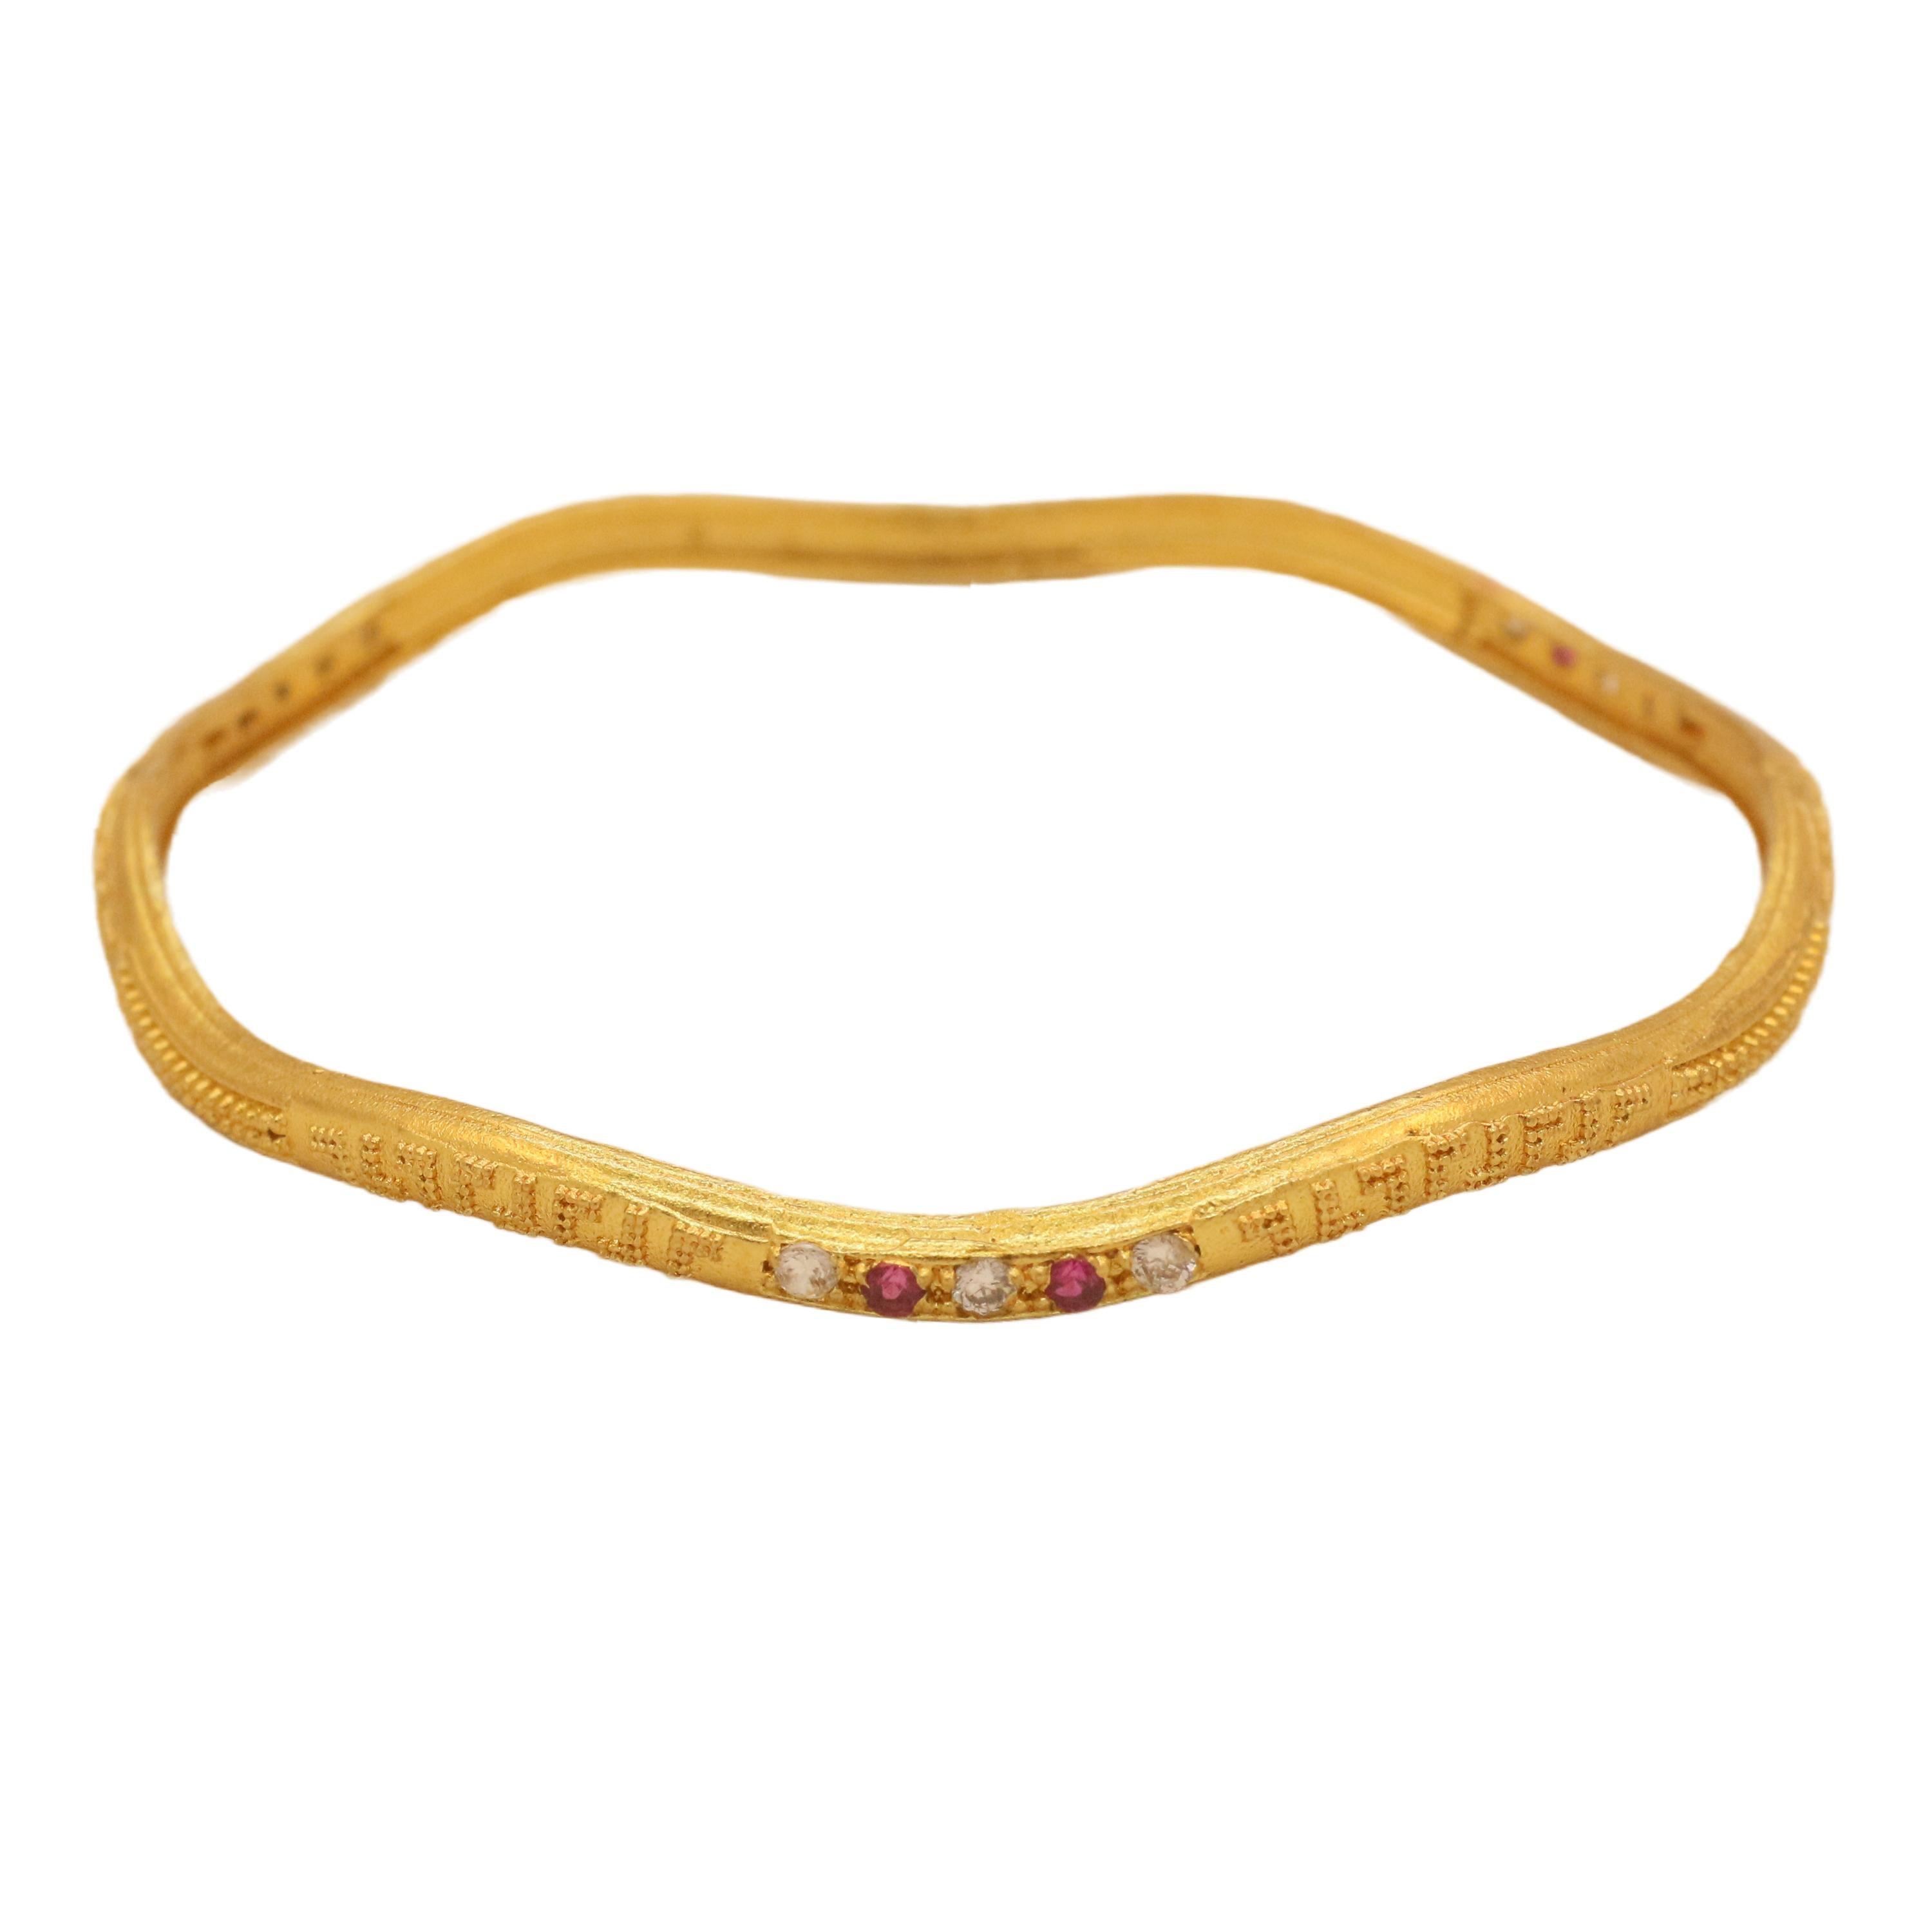
OMORFO Gold Plated Traditional Rajwadi Jewellery Inspired Ethnic Filigree Style Bangles/Kada/Festive Bangles for Women and Girls
Type: Bangles
Brand: OMORFO
Price: Rs. 5999
 We Have Designed And Crafted Them At Our Own Manufacturing Facility To Develop A Product Of This Superior Quality To Give Perfection Of Original Gold Designing,Each And Every Piece Is Produced Under Stric Quality Production,We Had Coated Them With One Gram Gold Polish To Give A Real Look Finish ,We Have Protected Its Shine Through .3Mm Lacker Coating Thats Give It Longer Life,So Wear This Masterpiece Of Latest Fashion And Designing Without Worrying About Anything.
Features: Stylish Latest Design Fancy Party Wear Traditional Bangles Set,Gift For Women - Ideal Valentine, Birthday, Anniversary Gift For Someone You Love,Quality Gold Plated Jewellery. Gives Original Gold Jewellery Look.,Well Suitable With All The Kind Of Outfits For Those Feminine Stylish Looks.,Made Of Premium Quality Materials.
Included: 1 Bangle Set